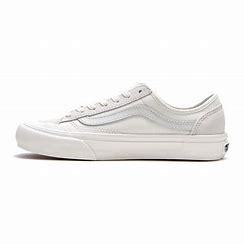
Brand: Vans
Model: Style 36 Decon Sf Skate